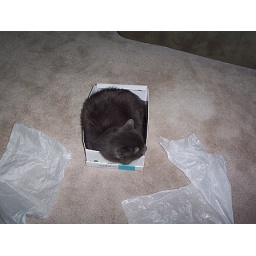
Spike sleeping in box that's waaaaay too small for him